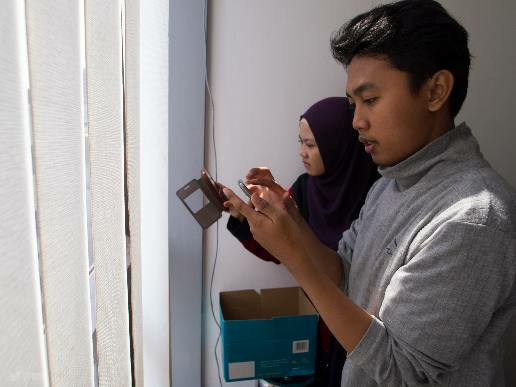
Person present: Yes